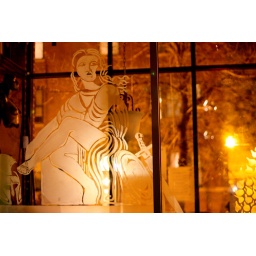
I loved this etching on the office window in Studio Be where Erins show was put on.